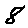
Label: 8